Describe the emotion expressed in this image:  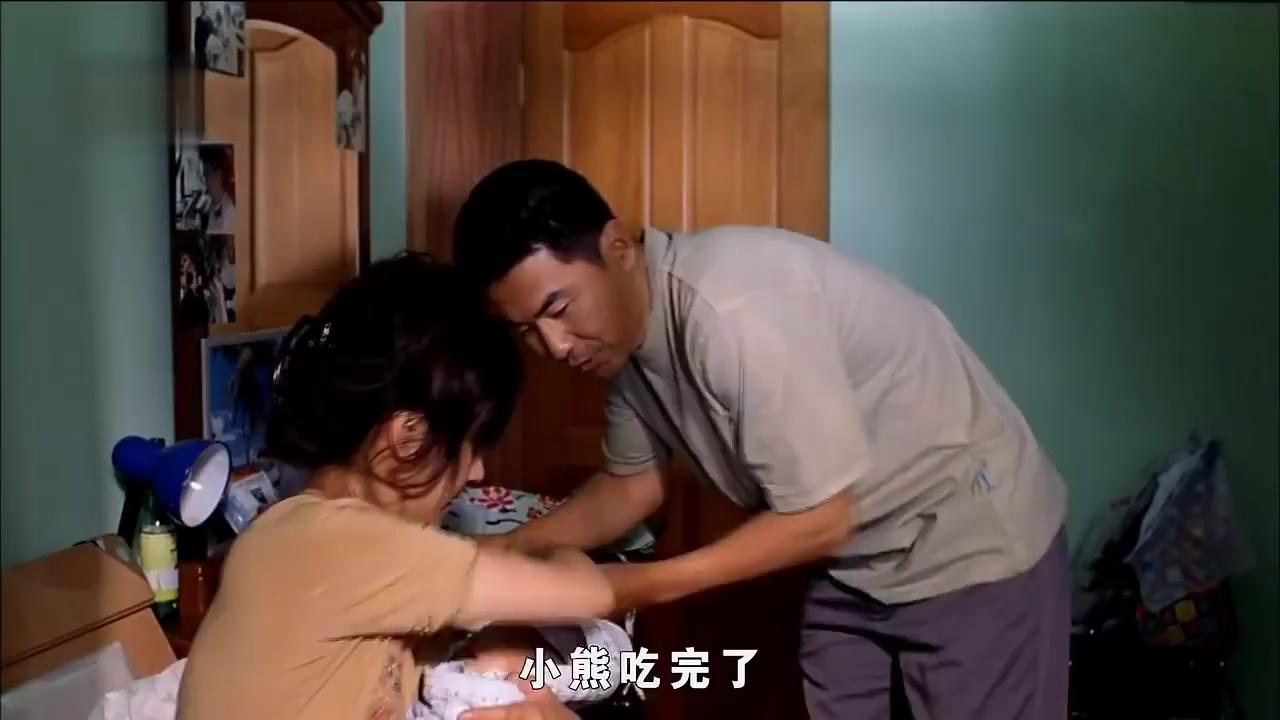
This person displays Fear, valence and arousal with high intensity.